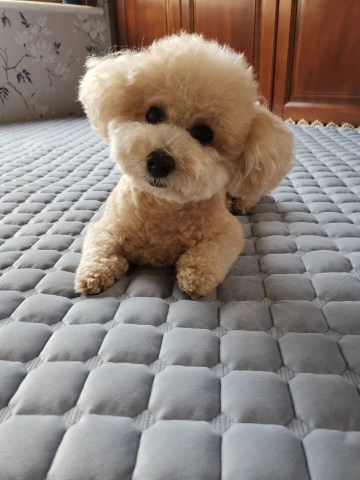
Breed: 7449-n000128-teddy